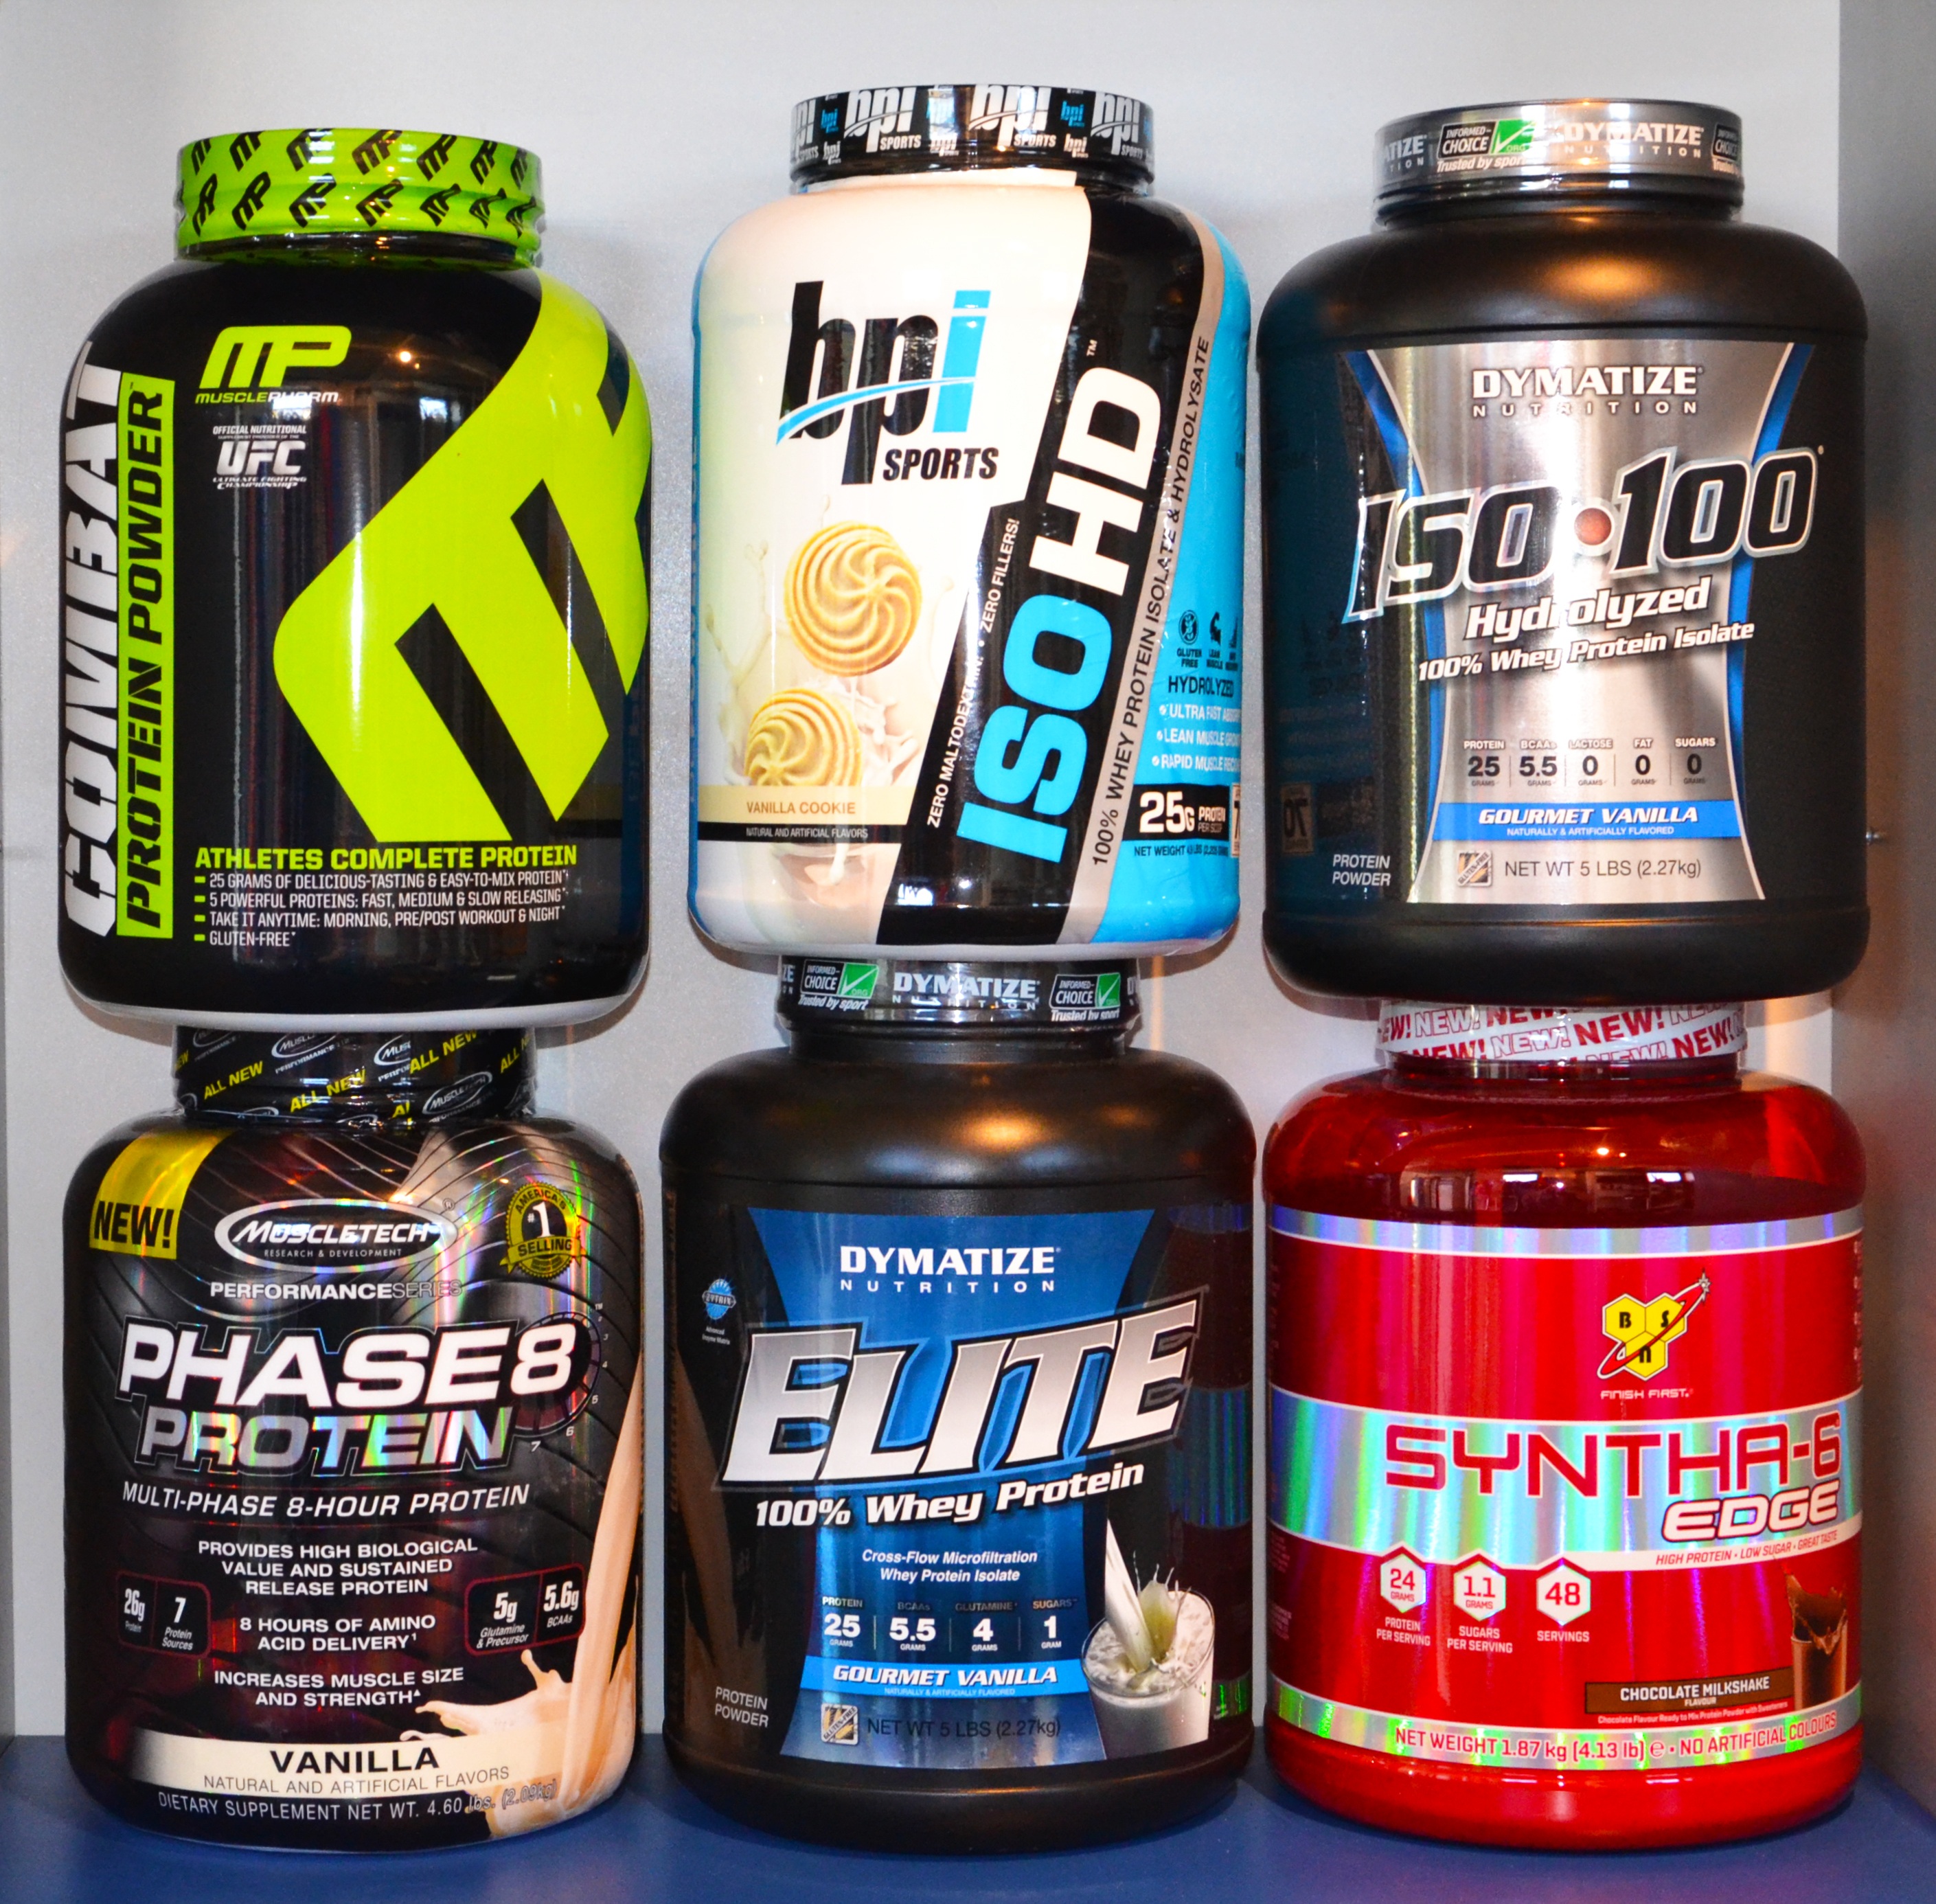
moss, food, hall, drink, product, caffeine, sports, bodybuilding, vitamins, flavor, protein, dietary supplement, optimum nutrition, supplements, protein escape, bodybuilding supplement